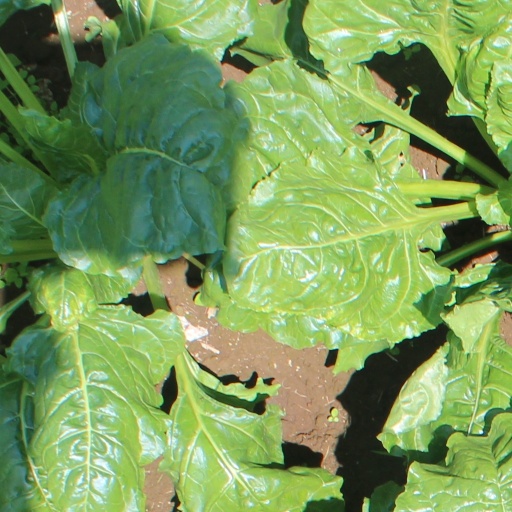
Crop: sugar beet